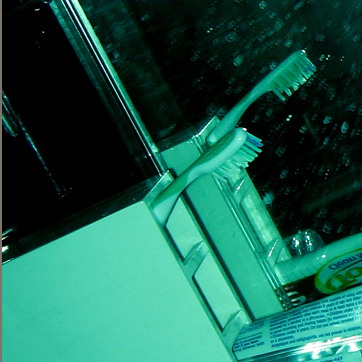
Material: plastic